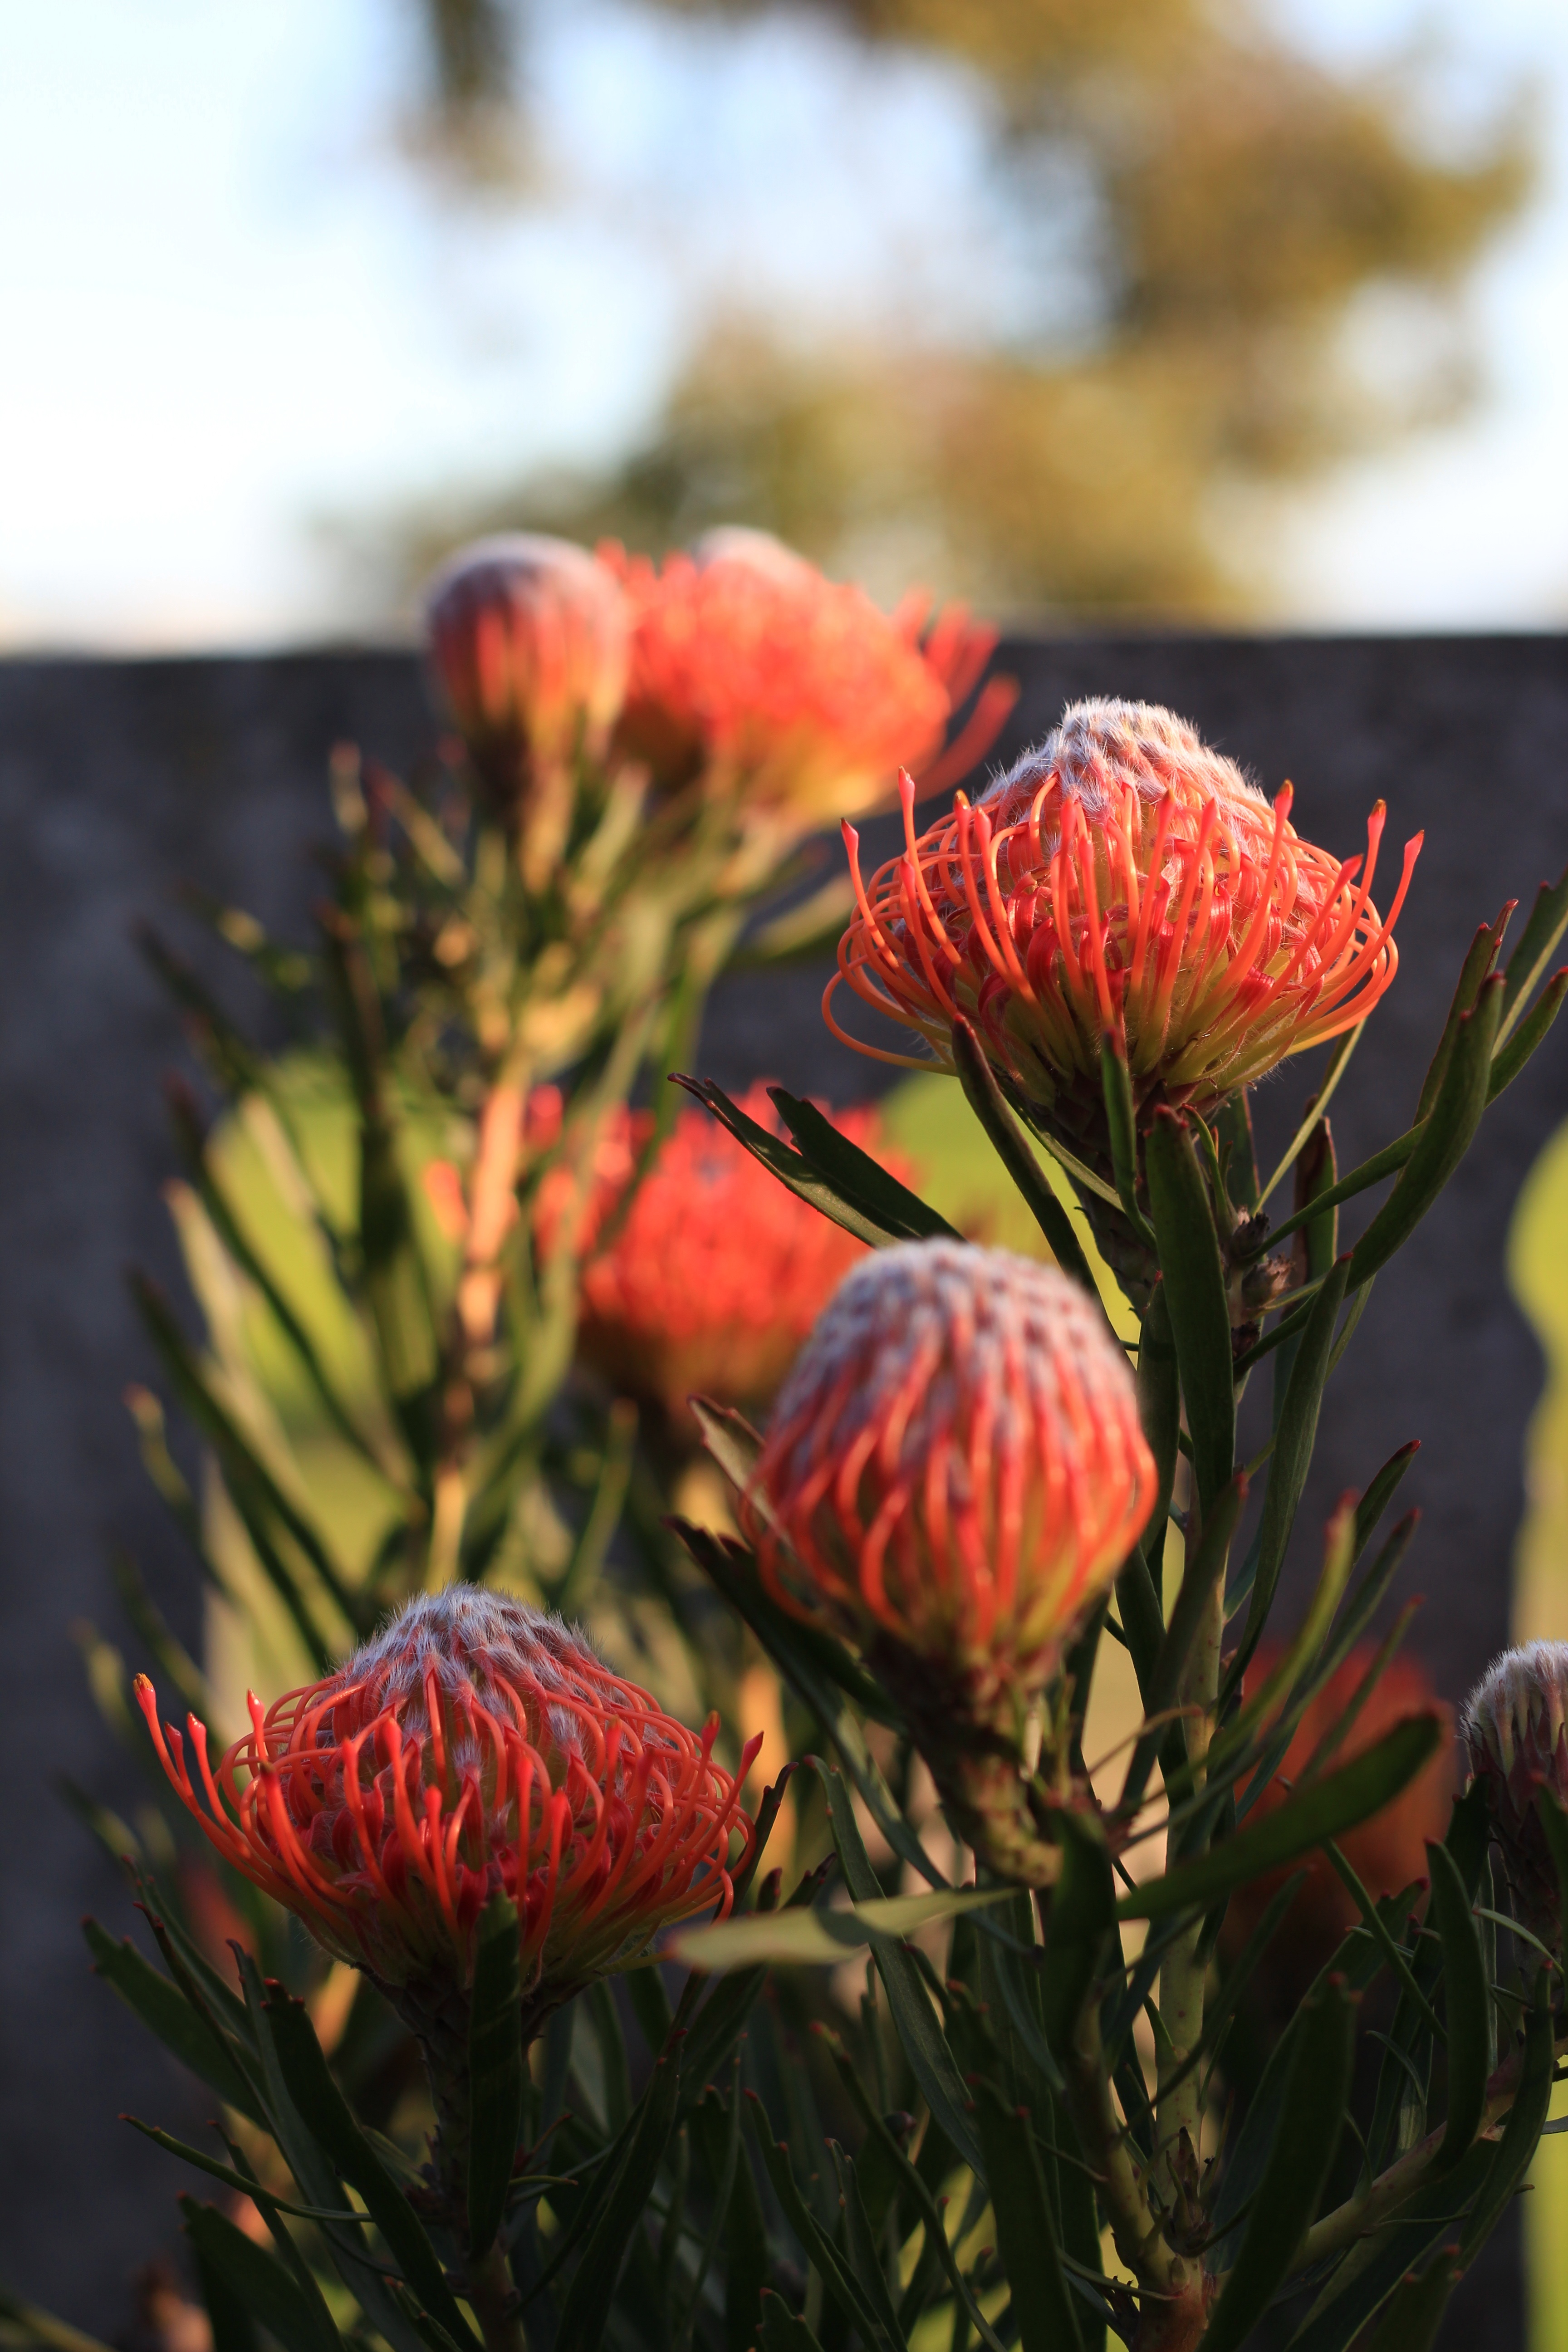
nature, blossom, plant, leaf, flower, petal, floral, red, macro, autumn, fresh, botany, blooming, colorful, garden, closeup, flora, exotic, peony, macro photography, inflorescence, flowering plant, land plant